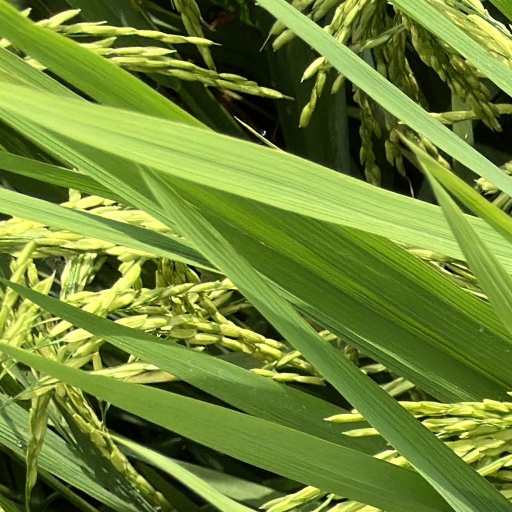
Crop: rice